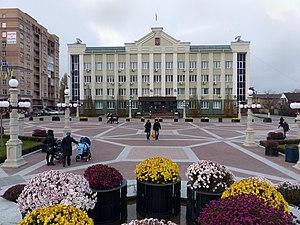
Irpin' ou Irpen est une ville de l'oblast de Kiev, en Ukraine. Sa population s'élevait à 42 924 habitants en 2013.